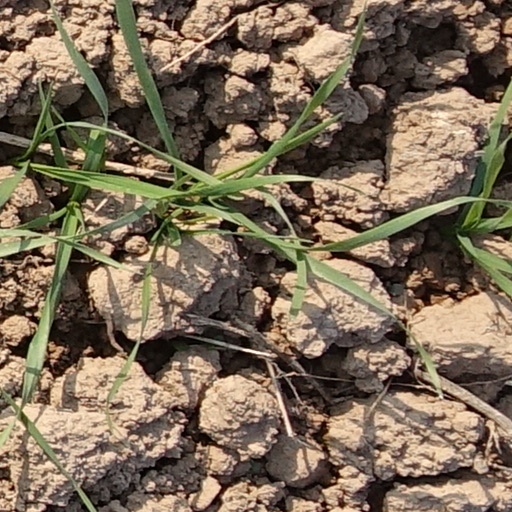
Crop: wheat